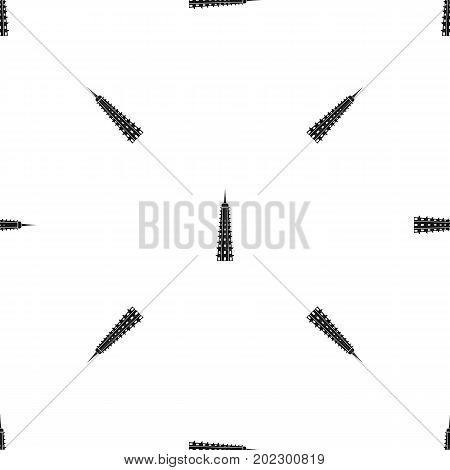
temple pattern repeat seamless in black color for any design .